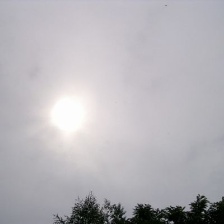
Cloud type: Altostratus